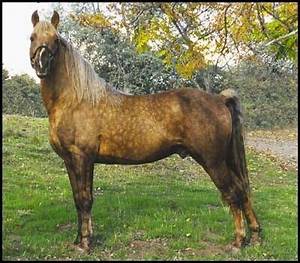
Label: horse